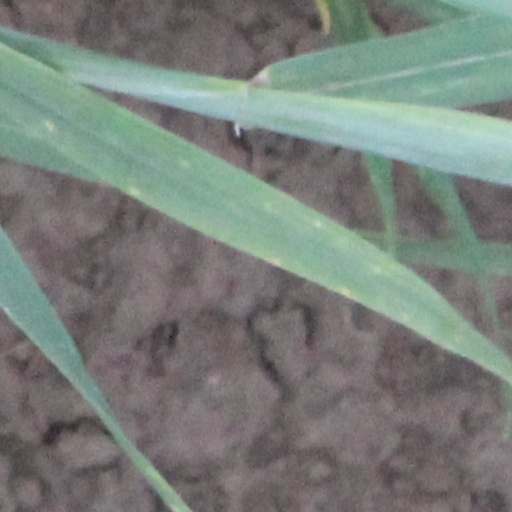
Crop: wheat